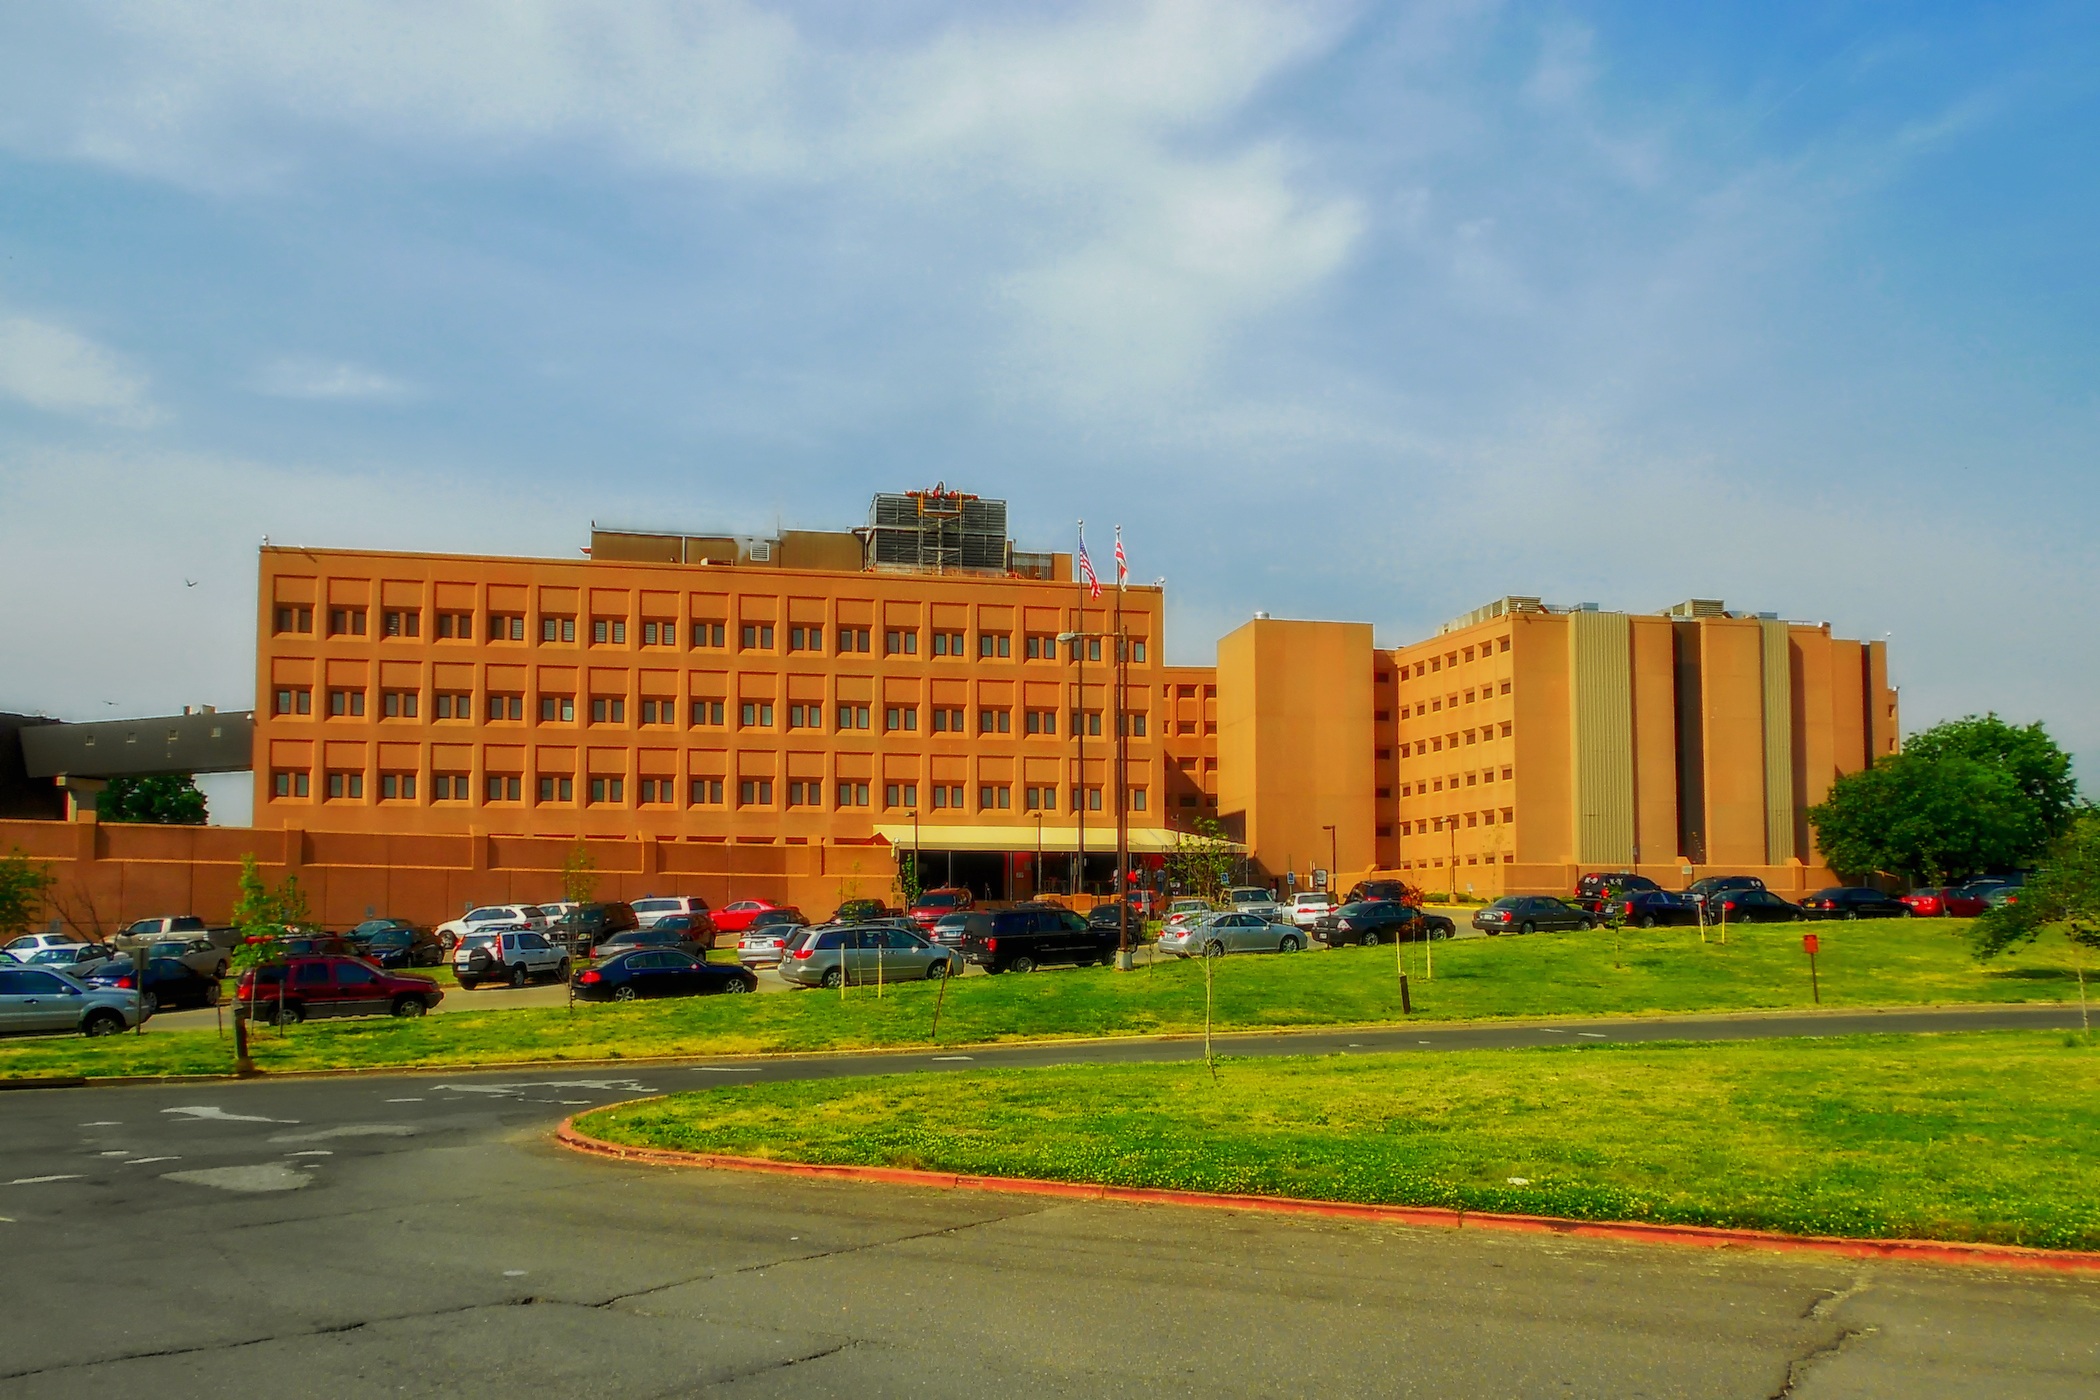
architecture, sky, building, city, downtown, tower block, outside, clouds, buildings, prison, jail, neighbourhood, washington dc, incarceration, residential area, human settlement, corrections